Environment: real
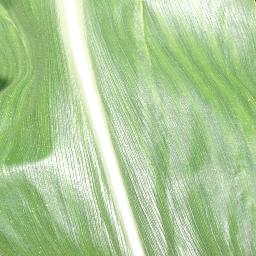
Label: healthy